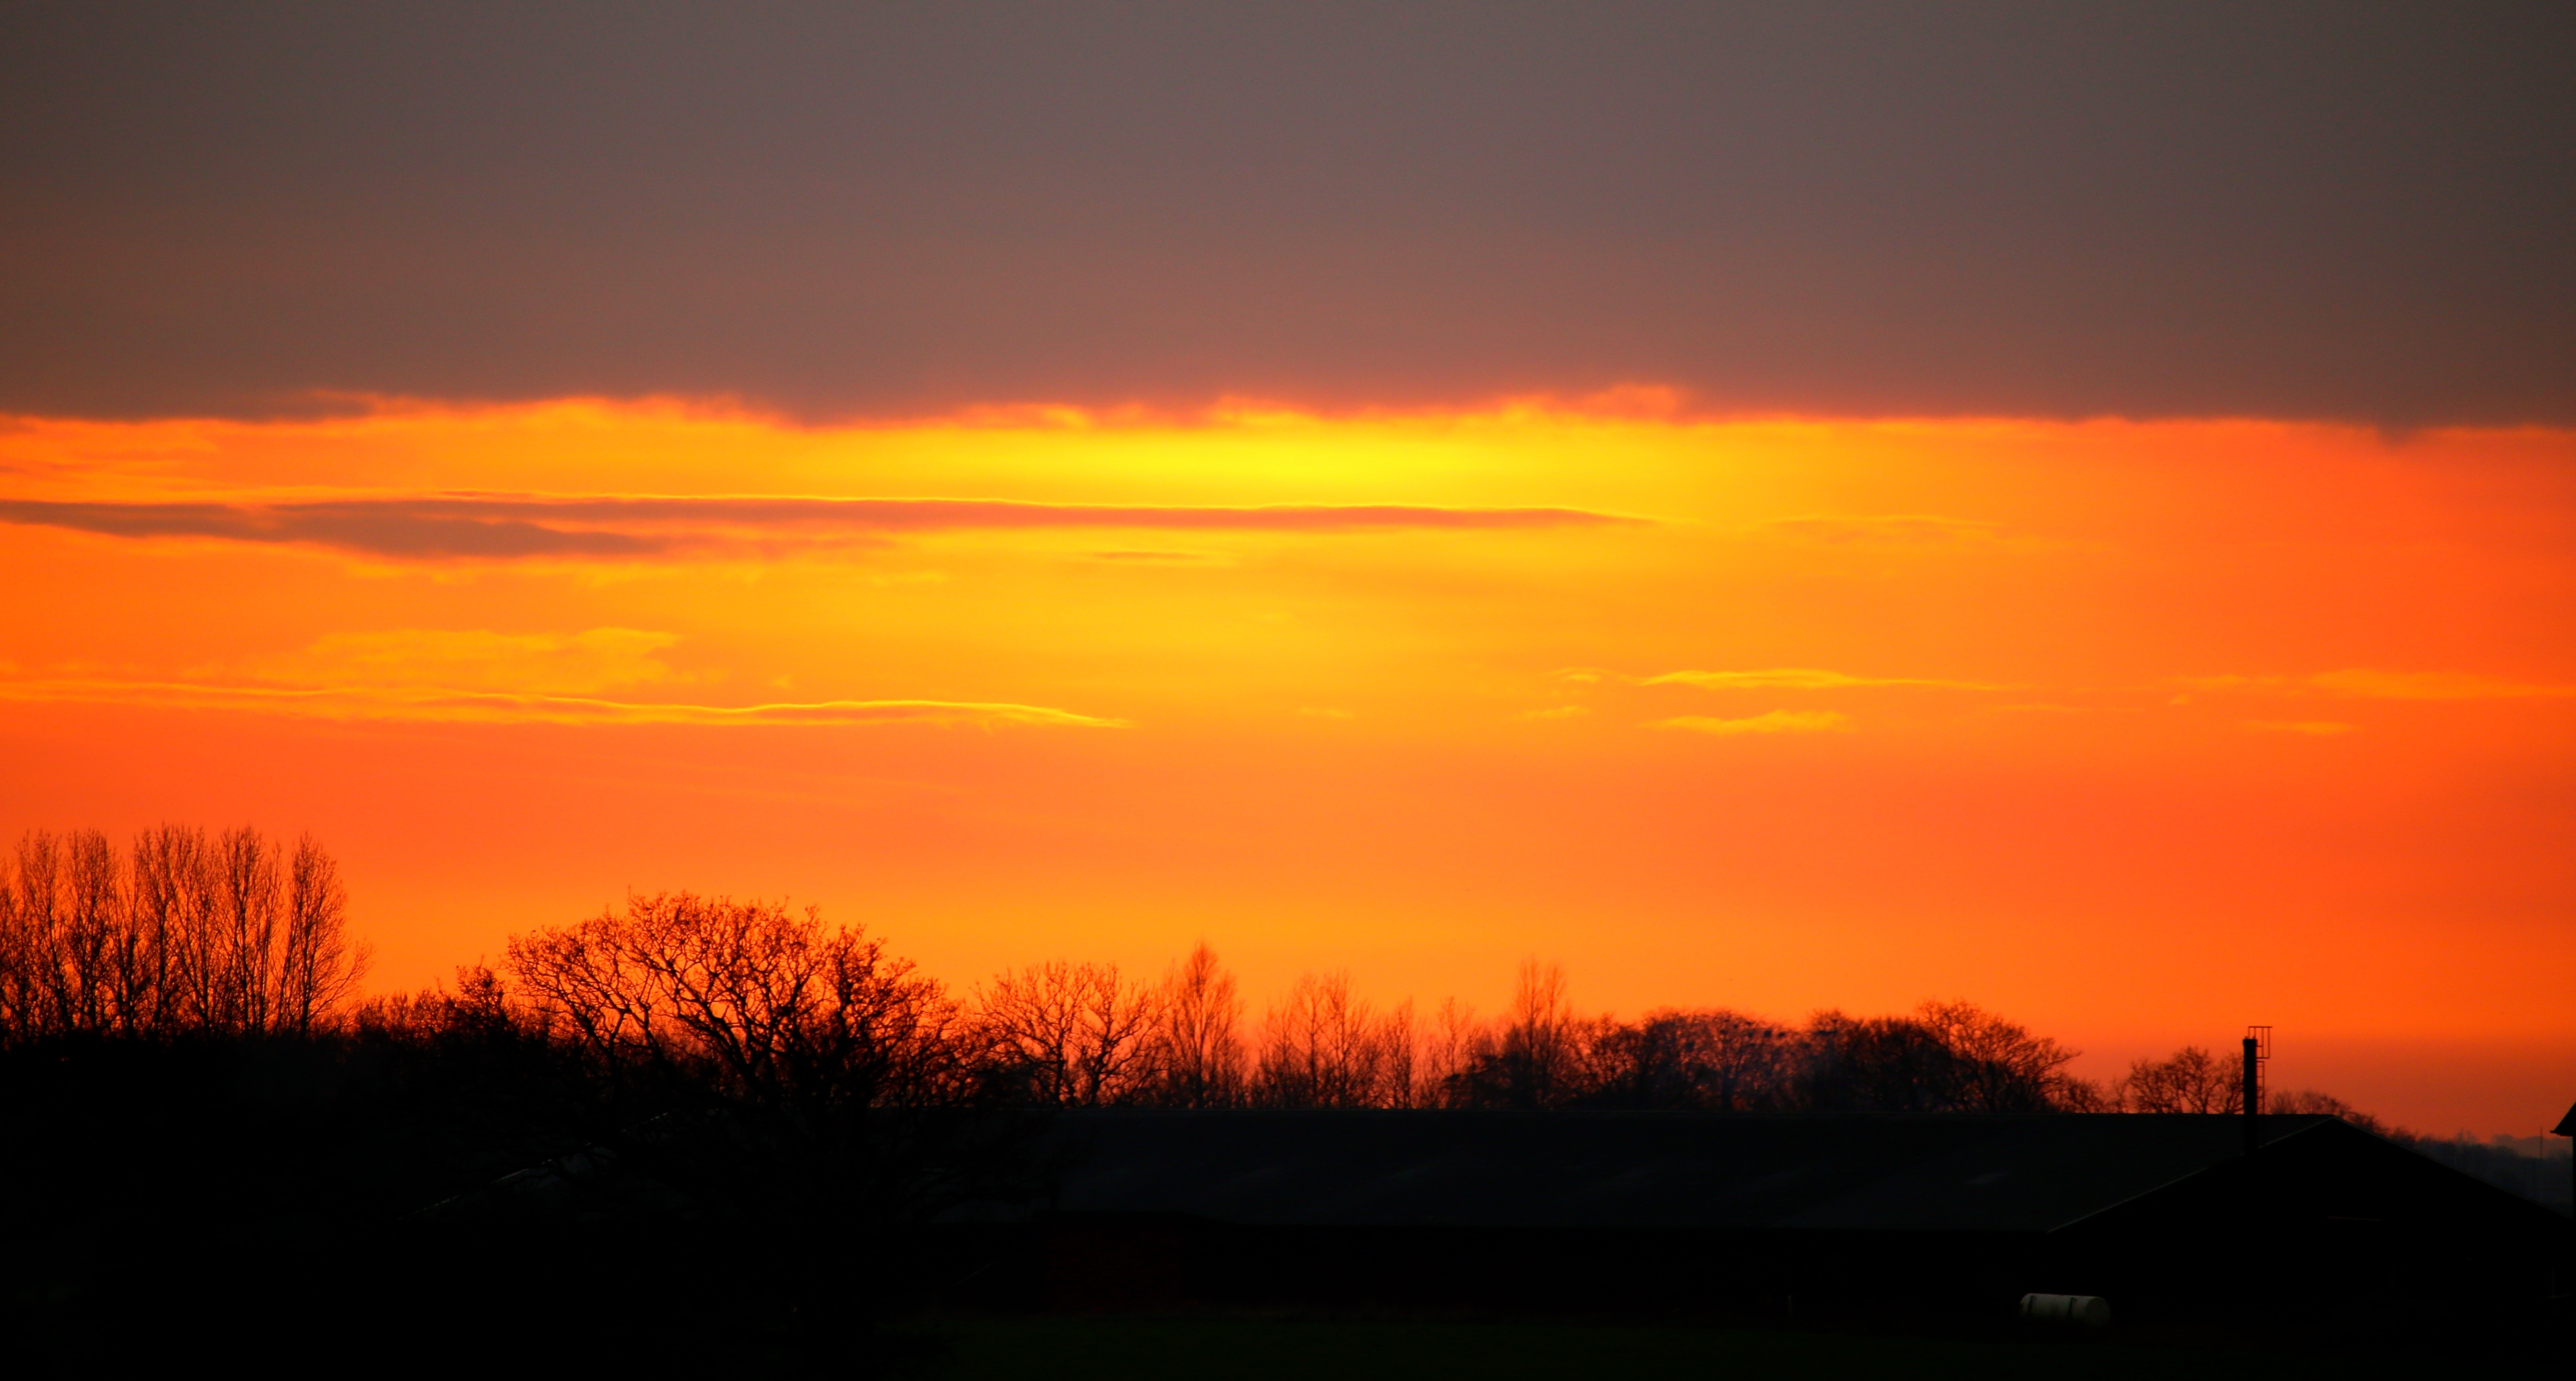
horizon, cloud, sky, sun, sunrise, sunset, morning, dawn, atmosphere, dusk, evening, himmel, afterglow, the evening sky, red sky at morning